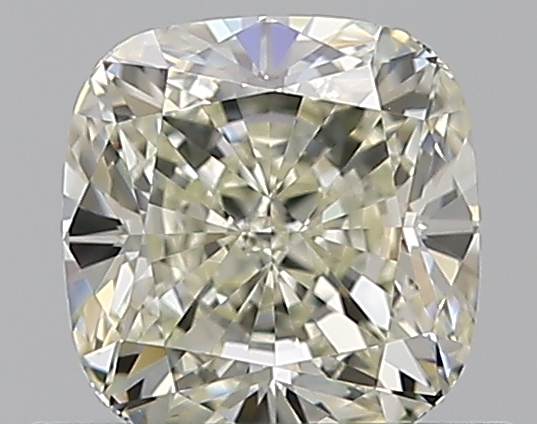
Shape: cushion
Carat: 0.73
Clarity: VVS2
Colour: L
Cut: EX
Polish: EX
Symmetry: VG
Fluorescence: N
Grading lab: GIA
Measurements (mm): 5.14 x 4.98 x 3.36